David Seaman (writer)

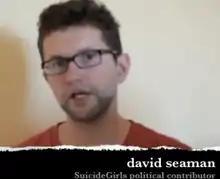
Seaman in 2012

David Seaman is a conspiracist primarily known for his promotion of the Pizzagate conspiracy theory both during its initial furor and in subsequent years. Seaman wrote for various publications (including Jezebel, TheStreet.com, and "The Huffington Post") while styling himself as a 'publicity expert.' By 2012, Seaman had shifted to a political orientation, launching a Libertarian senate campaign and expressing his views on the Joe Rogan Experience podcast. In 2016, Seaman was fired from his "Huffpost" columnist role for promoting conspiracist content, after which he became a major voice in the Pizzagate conspiracy community.